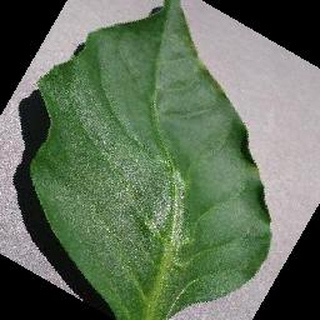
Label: healthy_bell_pepper